Madonna in the Church

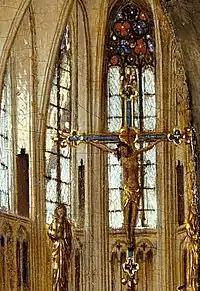
The crucifixion in the upper right portion of the panel

The different elements of the cathedral are so specifically detailed and the elements of Gothic and contemporary architecture so well delineated, that art and architecture historians have concluded that van Eyck must have had enough architectural knowledge to make nuanced distinctions. More so, given the finesse of the descriptions, many scholars have tried to link the painting with a particular building. Yet, and as with all buildings in van Eyck's work, the structure is imagined and probably an idealised formation of what he viewed as a perfect architectural space. This is evident from a number of features that would be unlikely in a contemporary church, such as the placing of a round arched triforium above a pointed colonnade.